Emerald Tablet

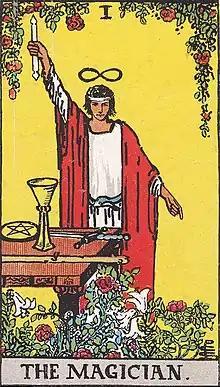

The introduction to the "Book of the Secret of Creation" presents a narrative that outlines key philosophical and alchemical ideas. It explains that all things are composed of four elemental qualities—heat, cold, moisture, and dryness—drawn from Aristotelian theory. These elements and their combinations are said to determine the sympathetic or antagonistic relationships between beings. In the frame story, Balīnūs, a legendary figure known as the "Master of Talismans", discovers a crypt beneath a statue of Hermes Trismegistus. Inside, he finds a tablet made of emerald, held by an old man seated with a book. The central part of the text is an alchemical treatise, notable for introducing—for the first time—the theory that all metals are formed from two basic substances: sulphur and mercury. This concept later became a foundational idea in medieval alchemy. Emerald was the stone traditionally associated with Hermes, while quicksilver was his metal and Mercury his planet. Mars was associated with red stones and iron, and Saturn with black stones and lead. People in antiquity thought of various green-coloured minerals—such as green jasper and even green granite—as emerald.